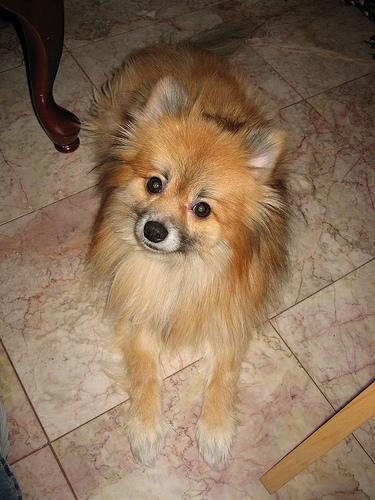
Pomeranian